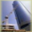
Label: skyscraper